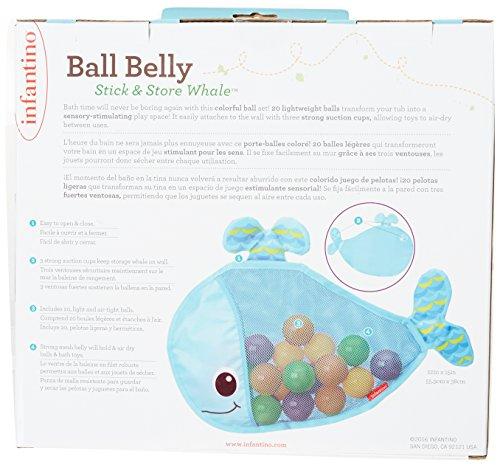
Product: Infantino Ball Belly Stick & Store Whale
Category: Toys & Games | Baby & Toddler Toys | Bath Toys
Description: Suction cup storage whale drip dries toys.
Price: $8.99